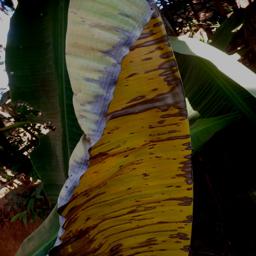
Label: MALBHOG LEAF